Echo-class submarine

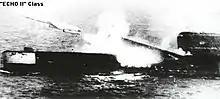
Launch of cruise missile P-6 (SS-N-3A) from a Project 675 (Echo II) submarine

To fire the missiles, the ship had to surface and the missile was elevated to 15 degrees. The Echo II class also had fire control and guidance radar. The Echo II class could fire all eight missiles in 30 minutes, but would have to wait on the surface until the missile mid-course correction and final target selection had been sent unless guidance had been handed over to a third party.